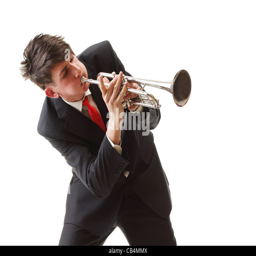
portrait of a young man playing person plays isolated white background